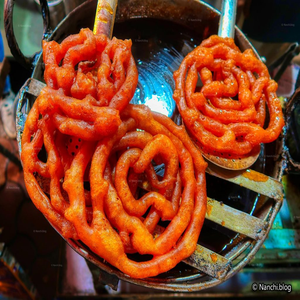
Dish: jalebi